Peristernia reincarnata

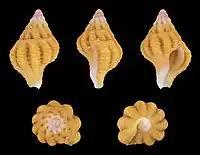
Juvenile

This species can be found in the Red Sea, the Indian Ocean and in the Pacific Ocean off the Philippines, Papua New Guinea, the Northern Territory and Western Australia.